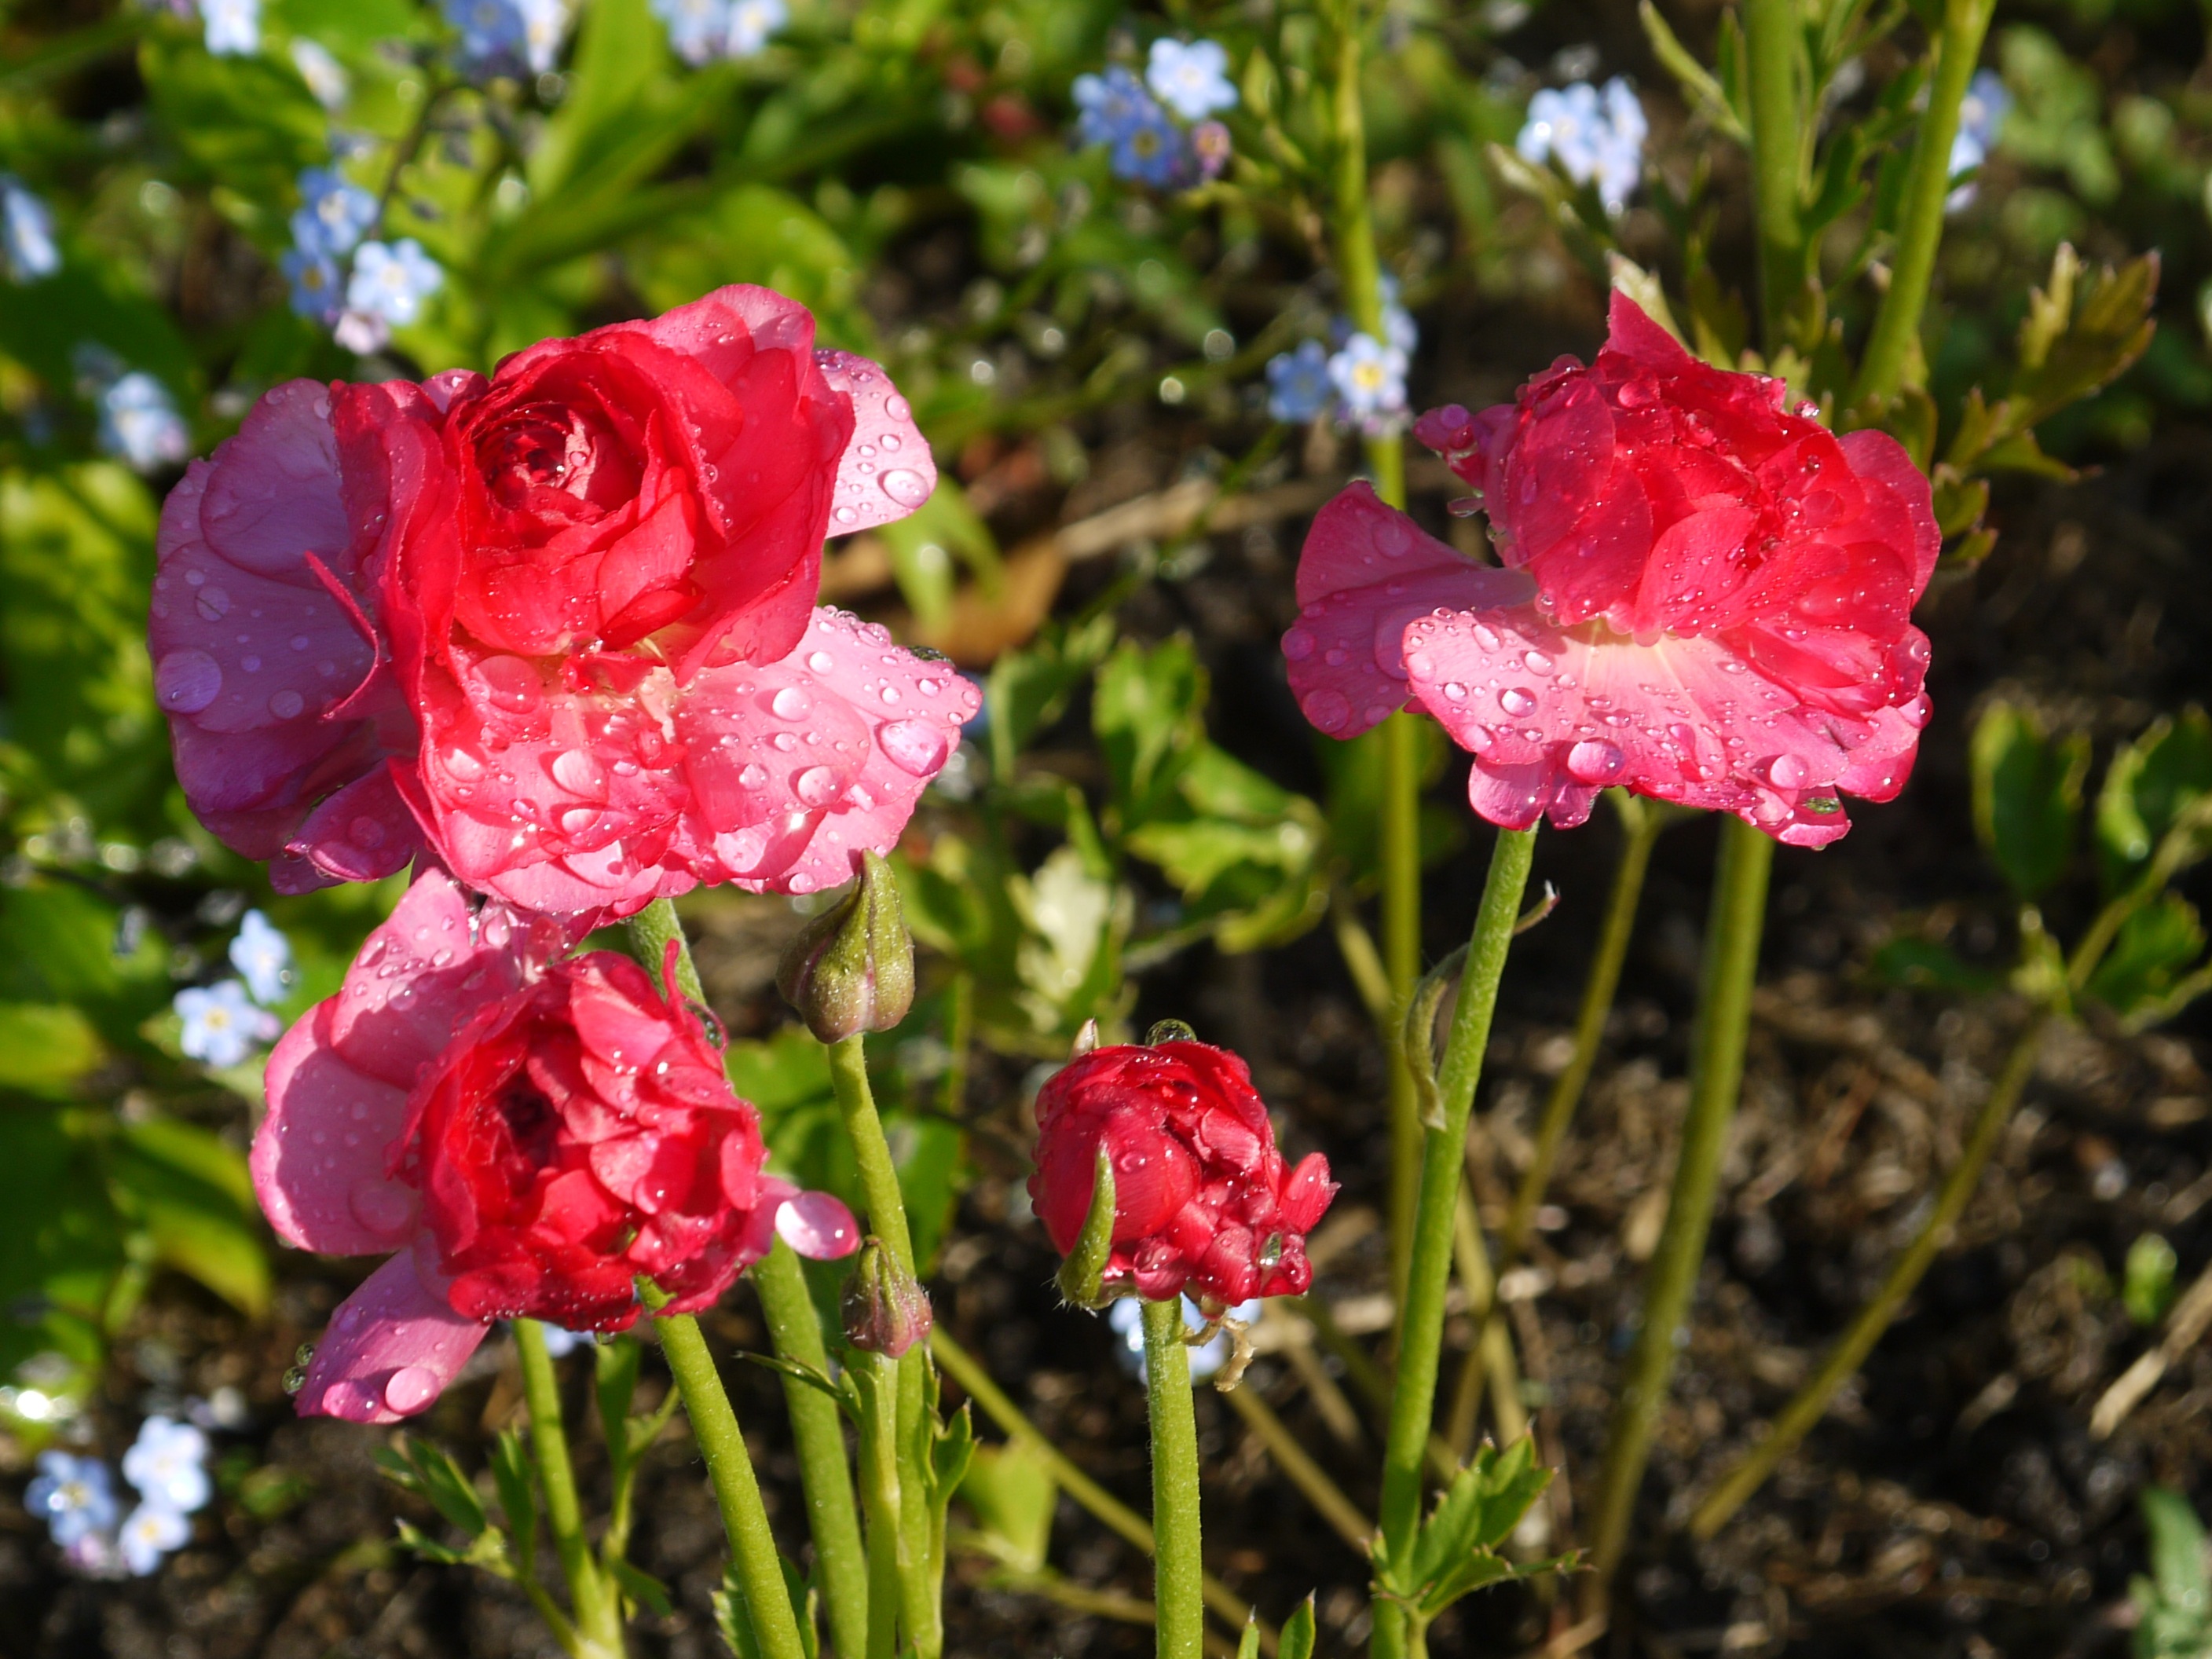
nature, blossom, plant, leaf, flower, petal, floral, bouquet, rose, decoration, spring, green, red, color, natural, fresh, botany, pink, flora, freshness, flowers, background, day, flower background, floribunda, dianthus, flowering plant, garden roses, rose family, flowers background, annual plant, land plant